Secret of the Wings

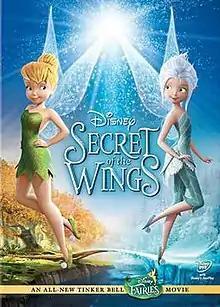
DVD cover

Secret of the Wings (originally titled Tinker Bell and the Mysterious Winter Woods or alternatively Tinker Bell and the Secret of the Wings) is a 2012 American animated fantasy film, and the fourth installment in the "Disney Fairies" franchise, produced by Disneytoon Studios. It revolves around Tinker Bell, a fairy character created by J. M. Barrie in his 1904 play, "Peter Pan, or The Boy Who Wouldn't Grow Up", and featured in subsequent adaptations, especially in Disney's animated works, and how she ventures to the Winter Woods and meets her twin sister, Periwinkle, who is a frost fairy. The film was directed by Peggy Holmes and co-directed by Bobs Gannaway. Starring the voices of Mae Whitman, Lucy Liu, Megan Hilty, Raven-Symoné and Angela Bartys, it also features new cast members who include Matt Lanter, Timothy Dalton, Lucy Hale and Debby Ryan, while Anjelica Huston narrates.